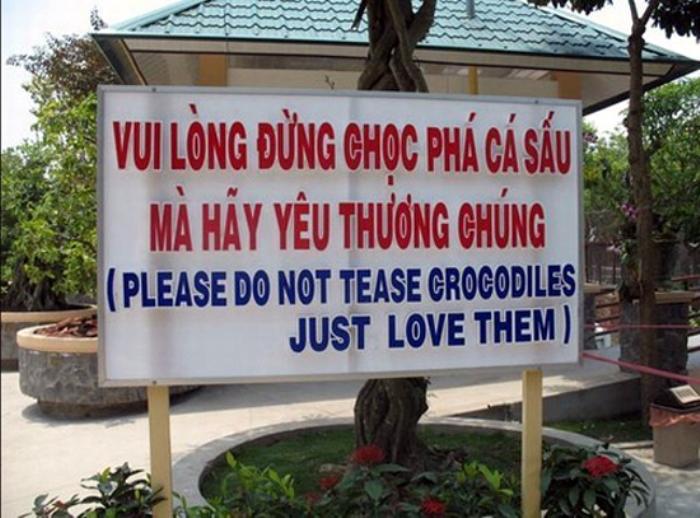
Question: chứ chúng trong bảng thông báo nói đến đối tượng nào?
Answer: nói đến cá sấu